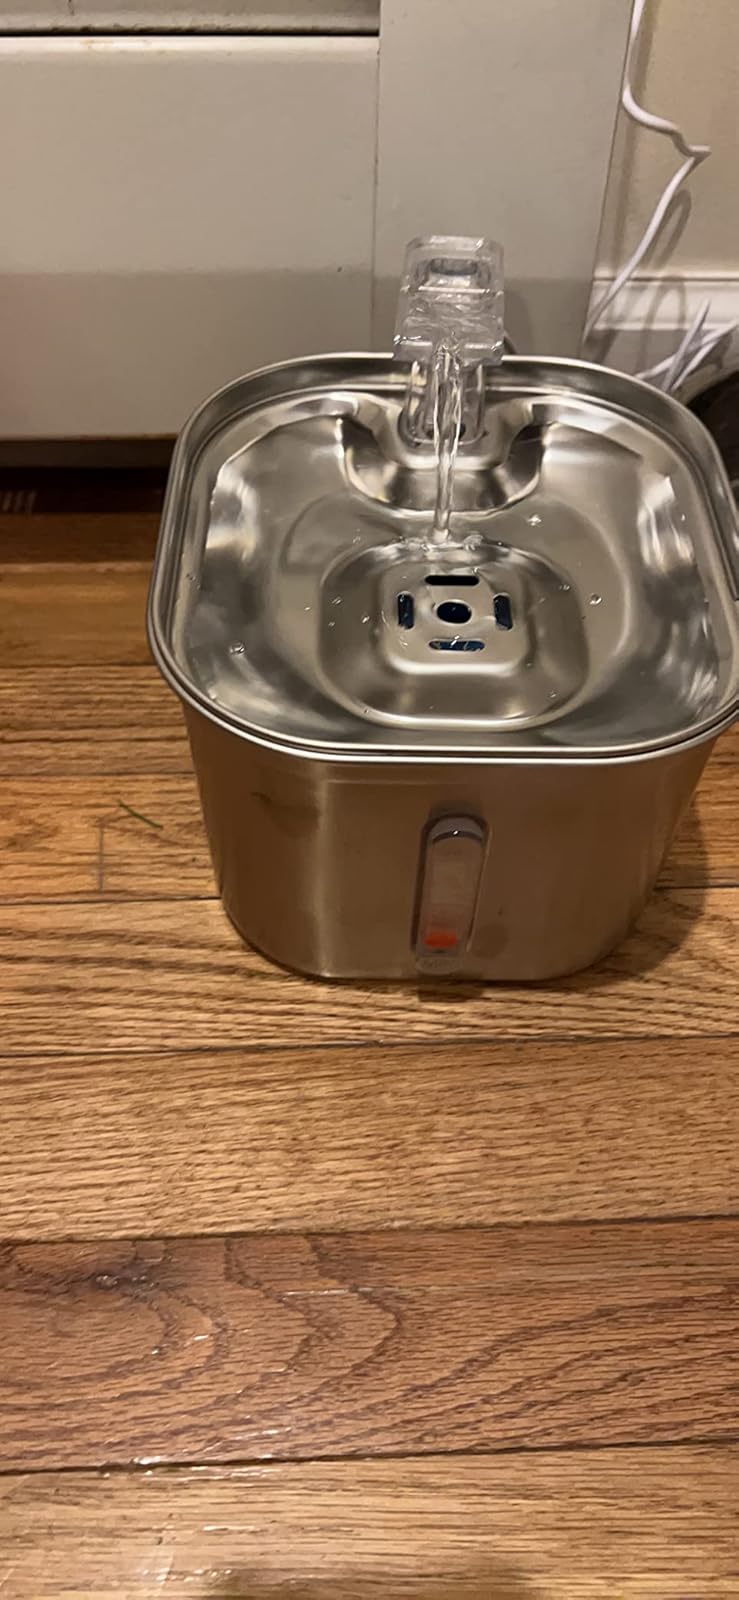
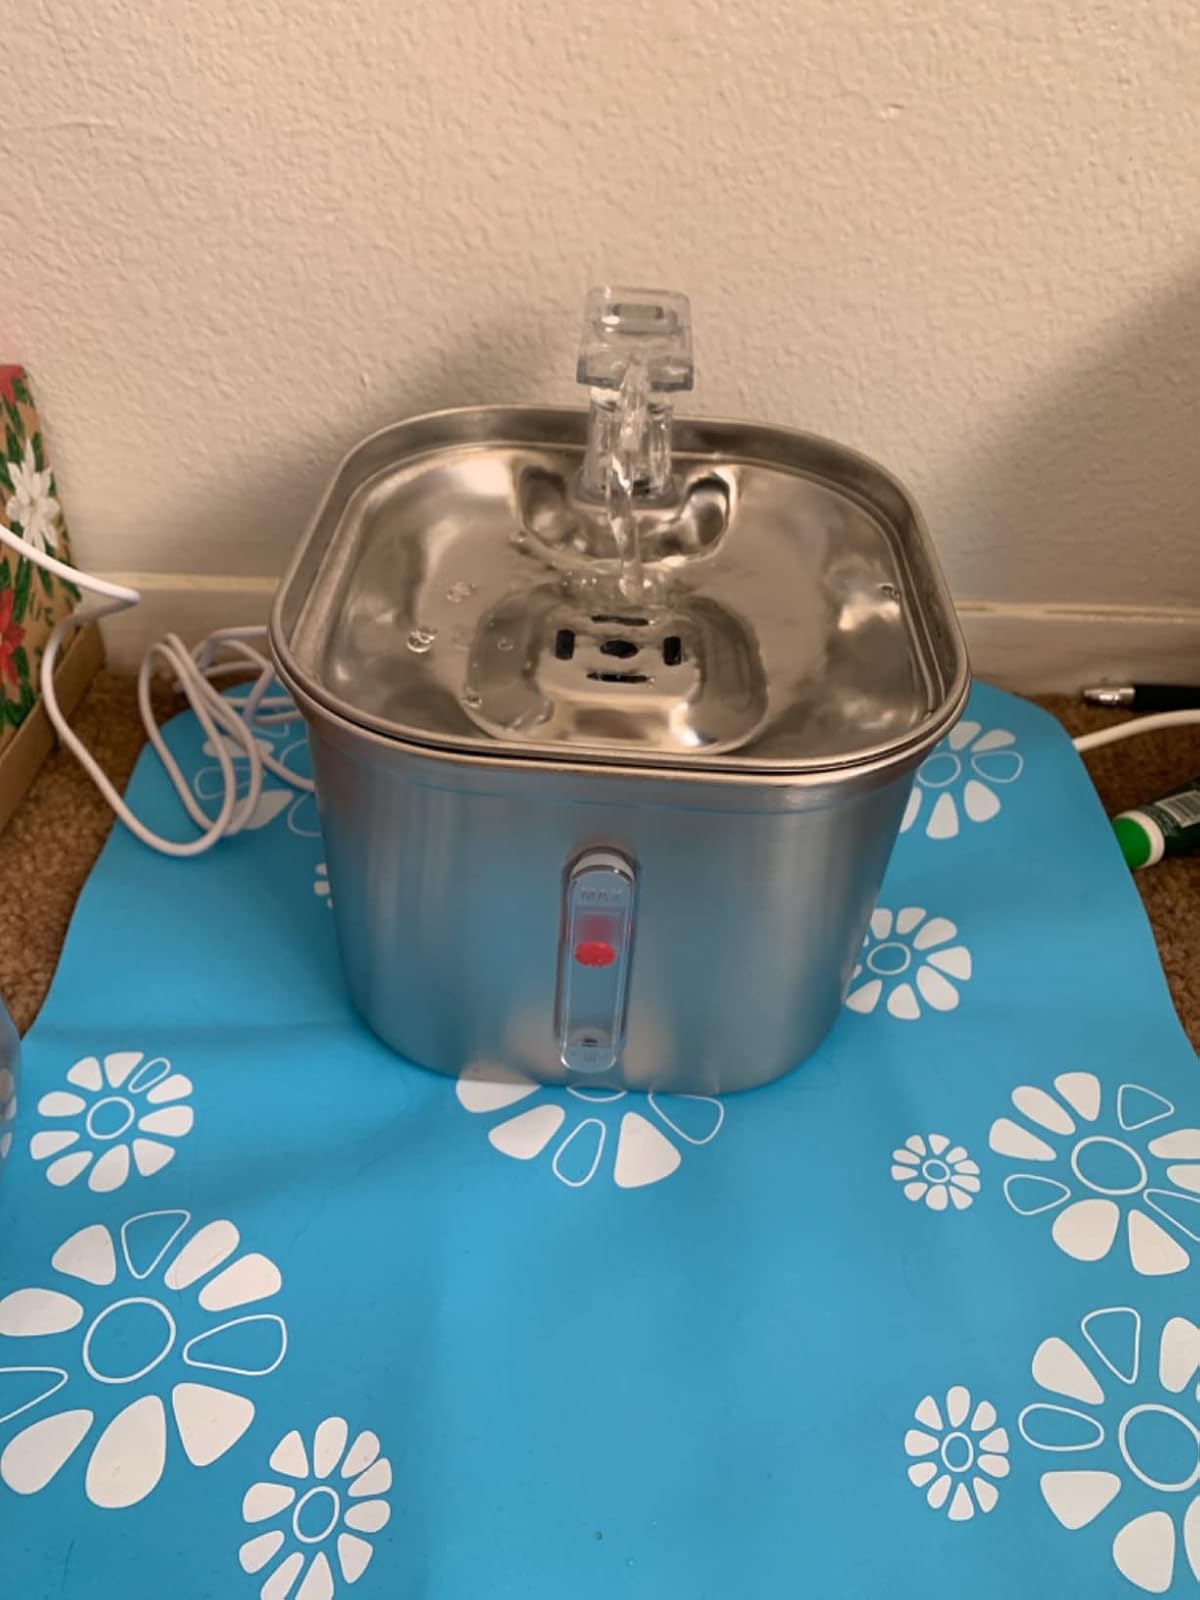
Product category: items_bowl
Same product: yes